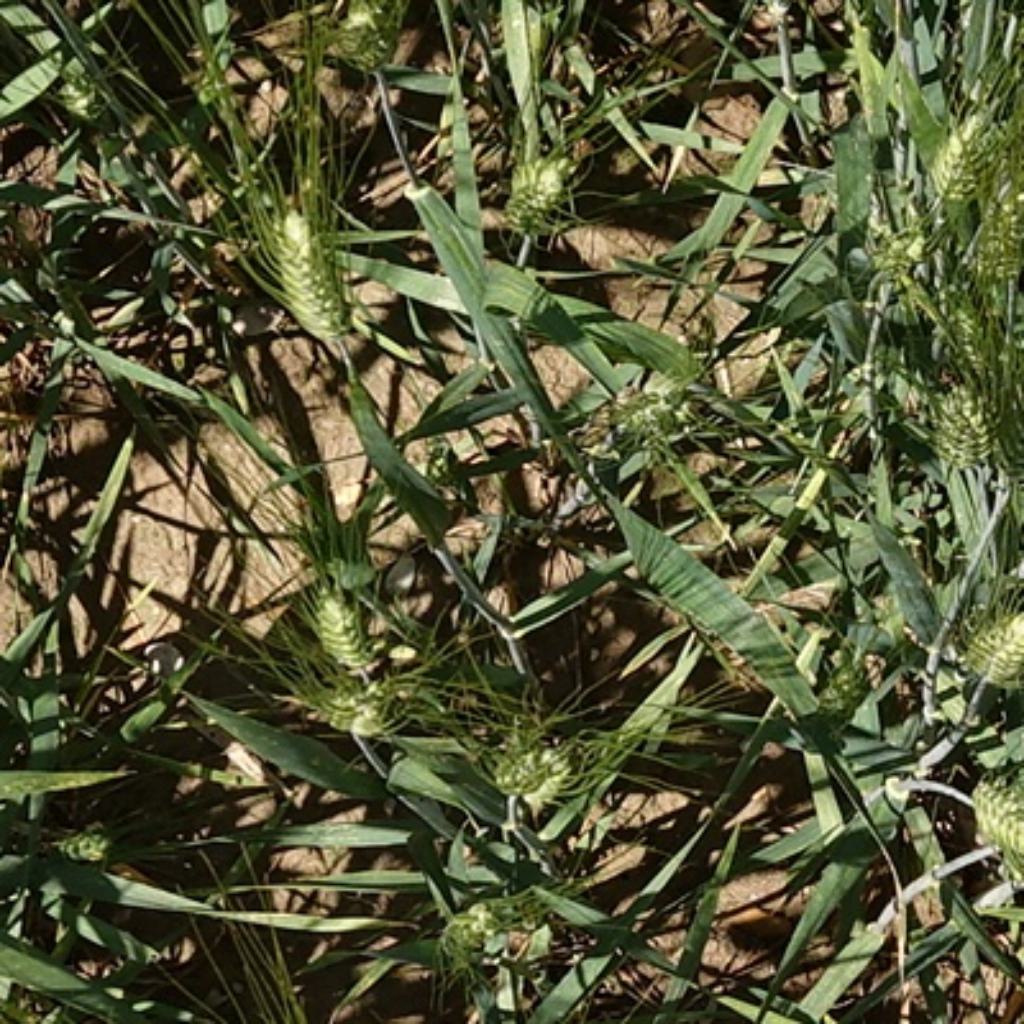
Country: France
Location: Gréoux
Wheat development stage: Filling